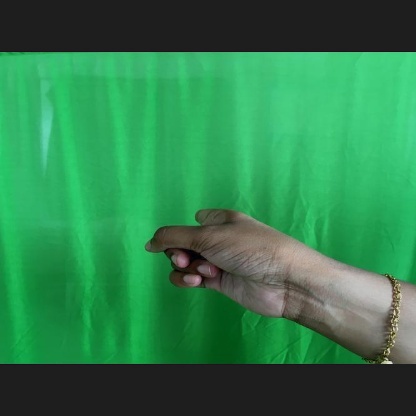
Mudra: Suchi